2019 Pan American Games

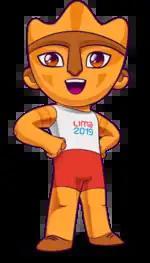
Milco, the mascot of the 2019 Pan American Games

The official logo of the 2019 Pan American Games is inspired by the amancay, an indigenous flower that flourishes from June 24 through September 30. The flower and its pistils represent three athletes with open arms and the three Americas, with the identity of Lima. It was designed by Peruvian graphic designers Juan Diego Sanz and Jorge Luis Zárate.